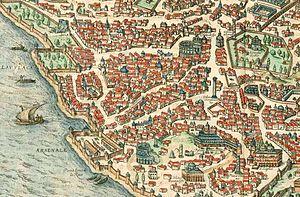
Le Kontoskalion, aussi connu sous le nom de Port de Julien, Nouveau Port, ou Port de Sophia, fut l’un des ports de Constantinople situé sur la mer de Marmara qui fut en activité du VIᵉ siècle jusqu’au début de l’ère ottomane après quoi il fut connu sous le nom de « Port des Galères ». D’abord servant exclusivement à l’approvisionnement du sud de la cité, le port abrita à partir de la fin du VIᵉ siècle la flotte de guerre. S’y ajoutèrent bientôt un arsenal et une armurerie. Il conserva ce rôle défensif dans les premières années de l’époque ottomane; toutefois la construction d’une nouvelle armurerie sur la Corne d’Or, mieux abritée des vents du sud-ouest, lui firent perdre cette fonction et il fut progressivement abandonné. Les sources, qui s’y réfèrent sous différents noms, sont souvent contradictoires.